Andy Lonergan

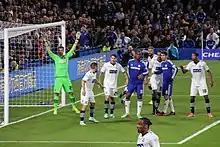
Lonergan "(wearing green)" defending a corner kick, for Bolton Wanderers against Chelsea in 2014

On 17 July 2012, Bolton Wanderers confirmed the signing of Lonergan on a three-year deal for an undisclosed fee. Upon joining the club, Lonergan spoke about the challenge he was expecting to face at Bolton Wanderers.